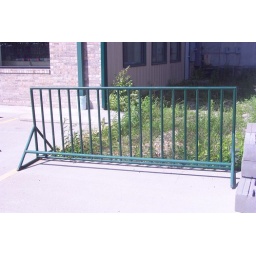
The Friends of the Osage County Library donated a bike rack to the library in Linn, Missouri in 2004.